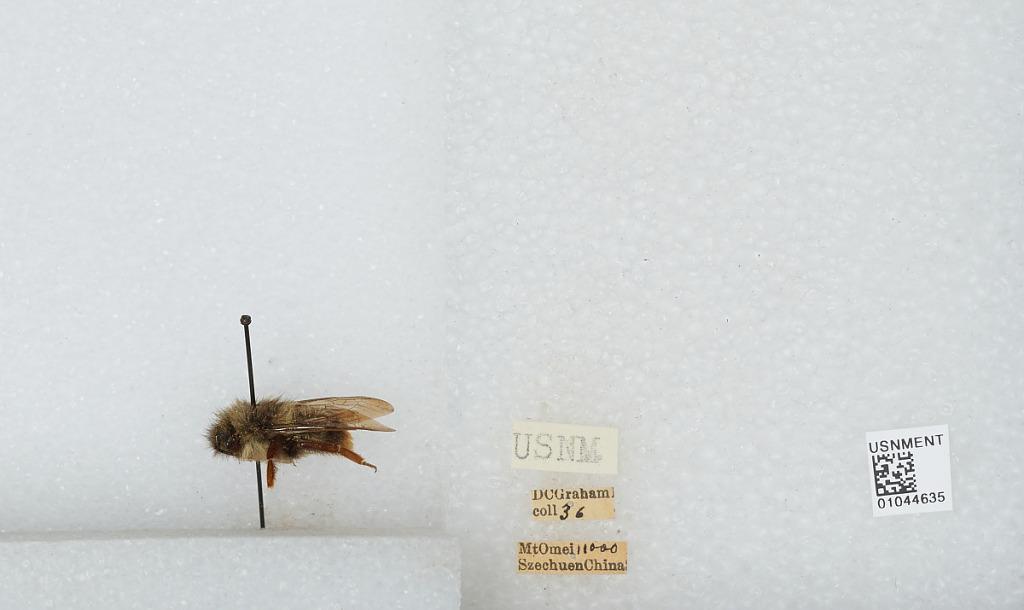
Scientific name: Bombus sp.
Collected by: D. Graham
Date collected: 1936--
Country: China
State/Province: Sichuan
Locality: Mt Emei